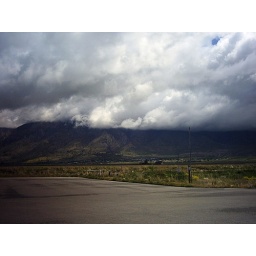
mountains and clouds in Idaho